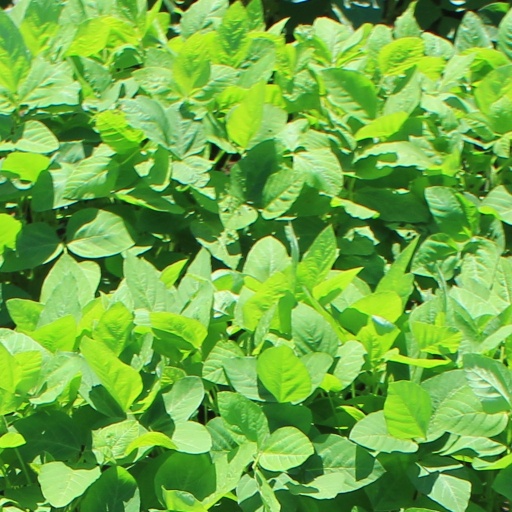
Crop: soybean